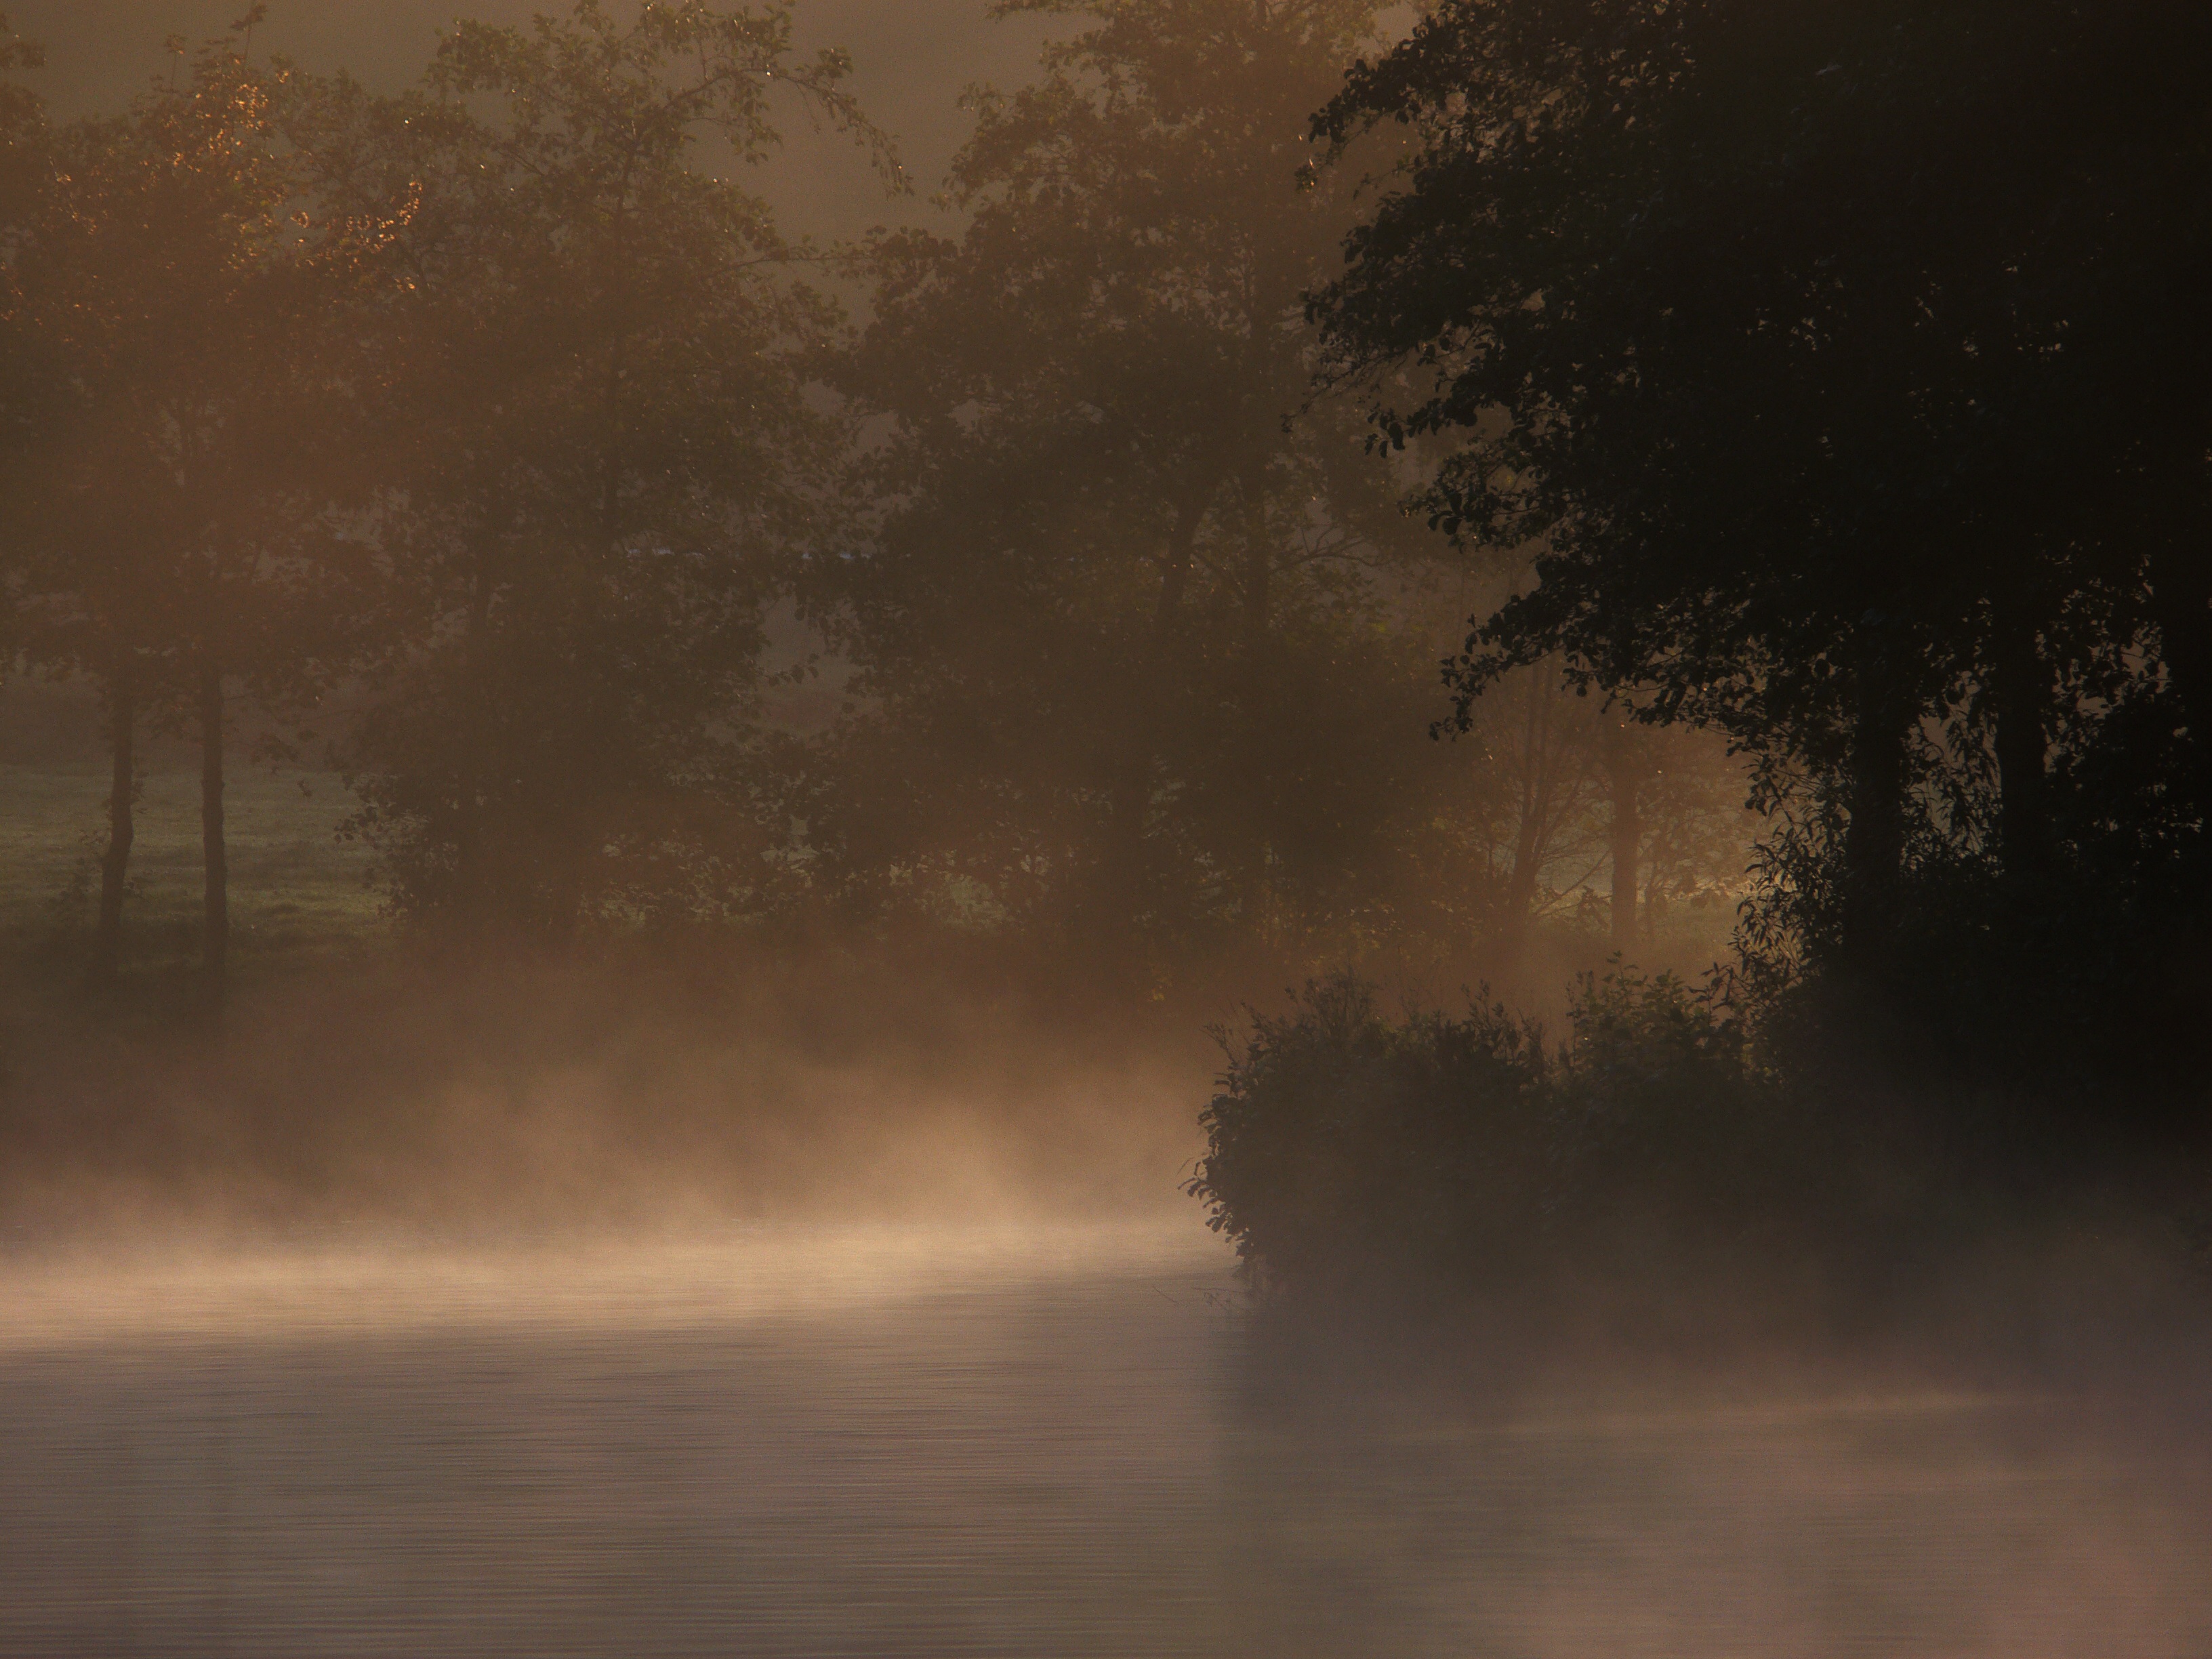
tree, nature, forest, light, cloud, sky, fog, sunrise, mist, night, sunlight, morning, dawn, atmosphere, dusk, evening, reflection, weather, shadow, haze, romance, romantic, darkness, sunbeam, morgenstimmung, back light, contour, atmospheric phenomenon